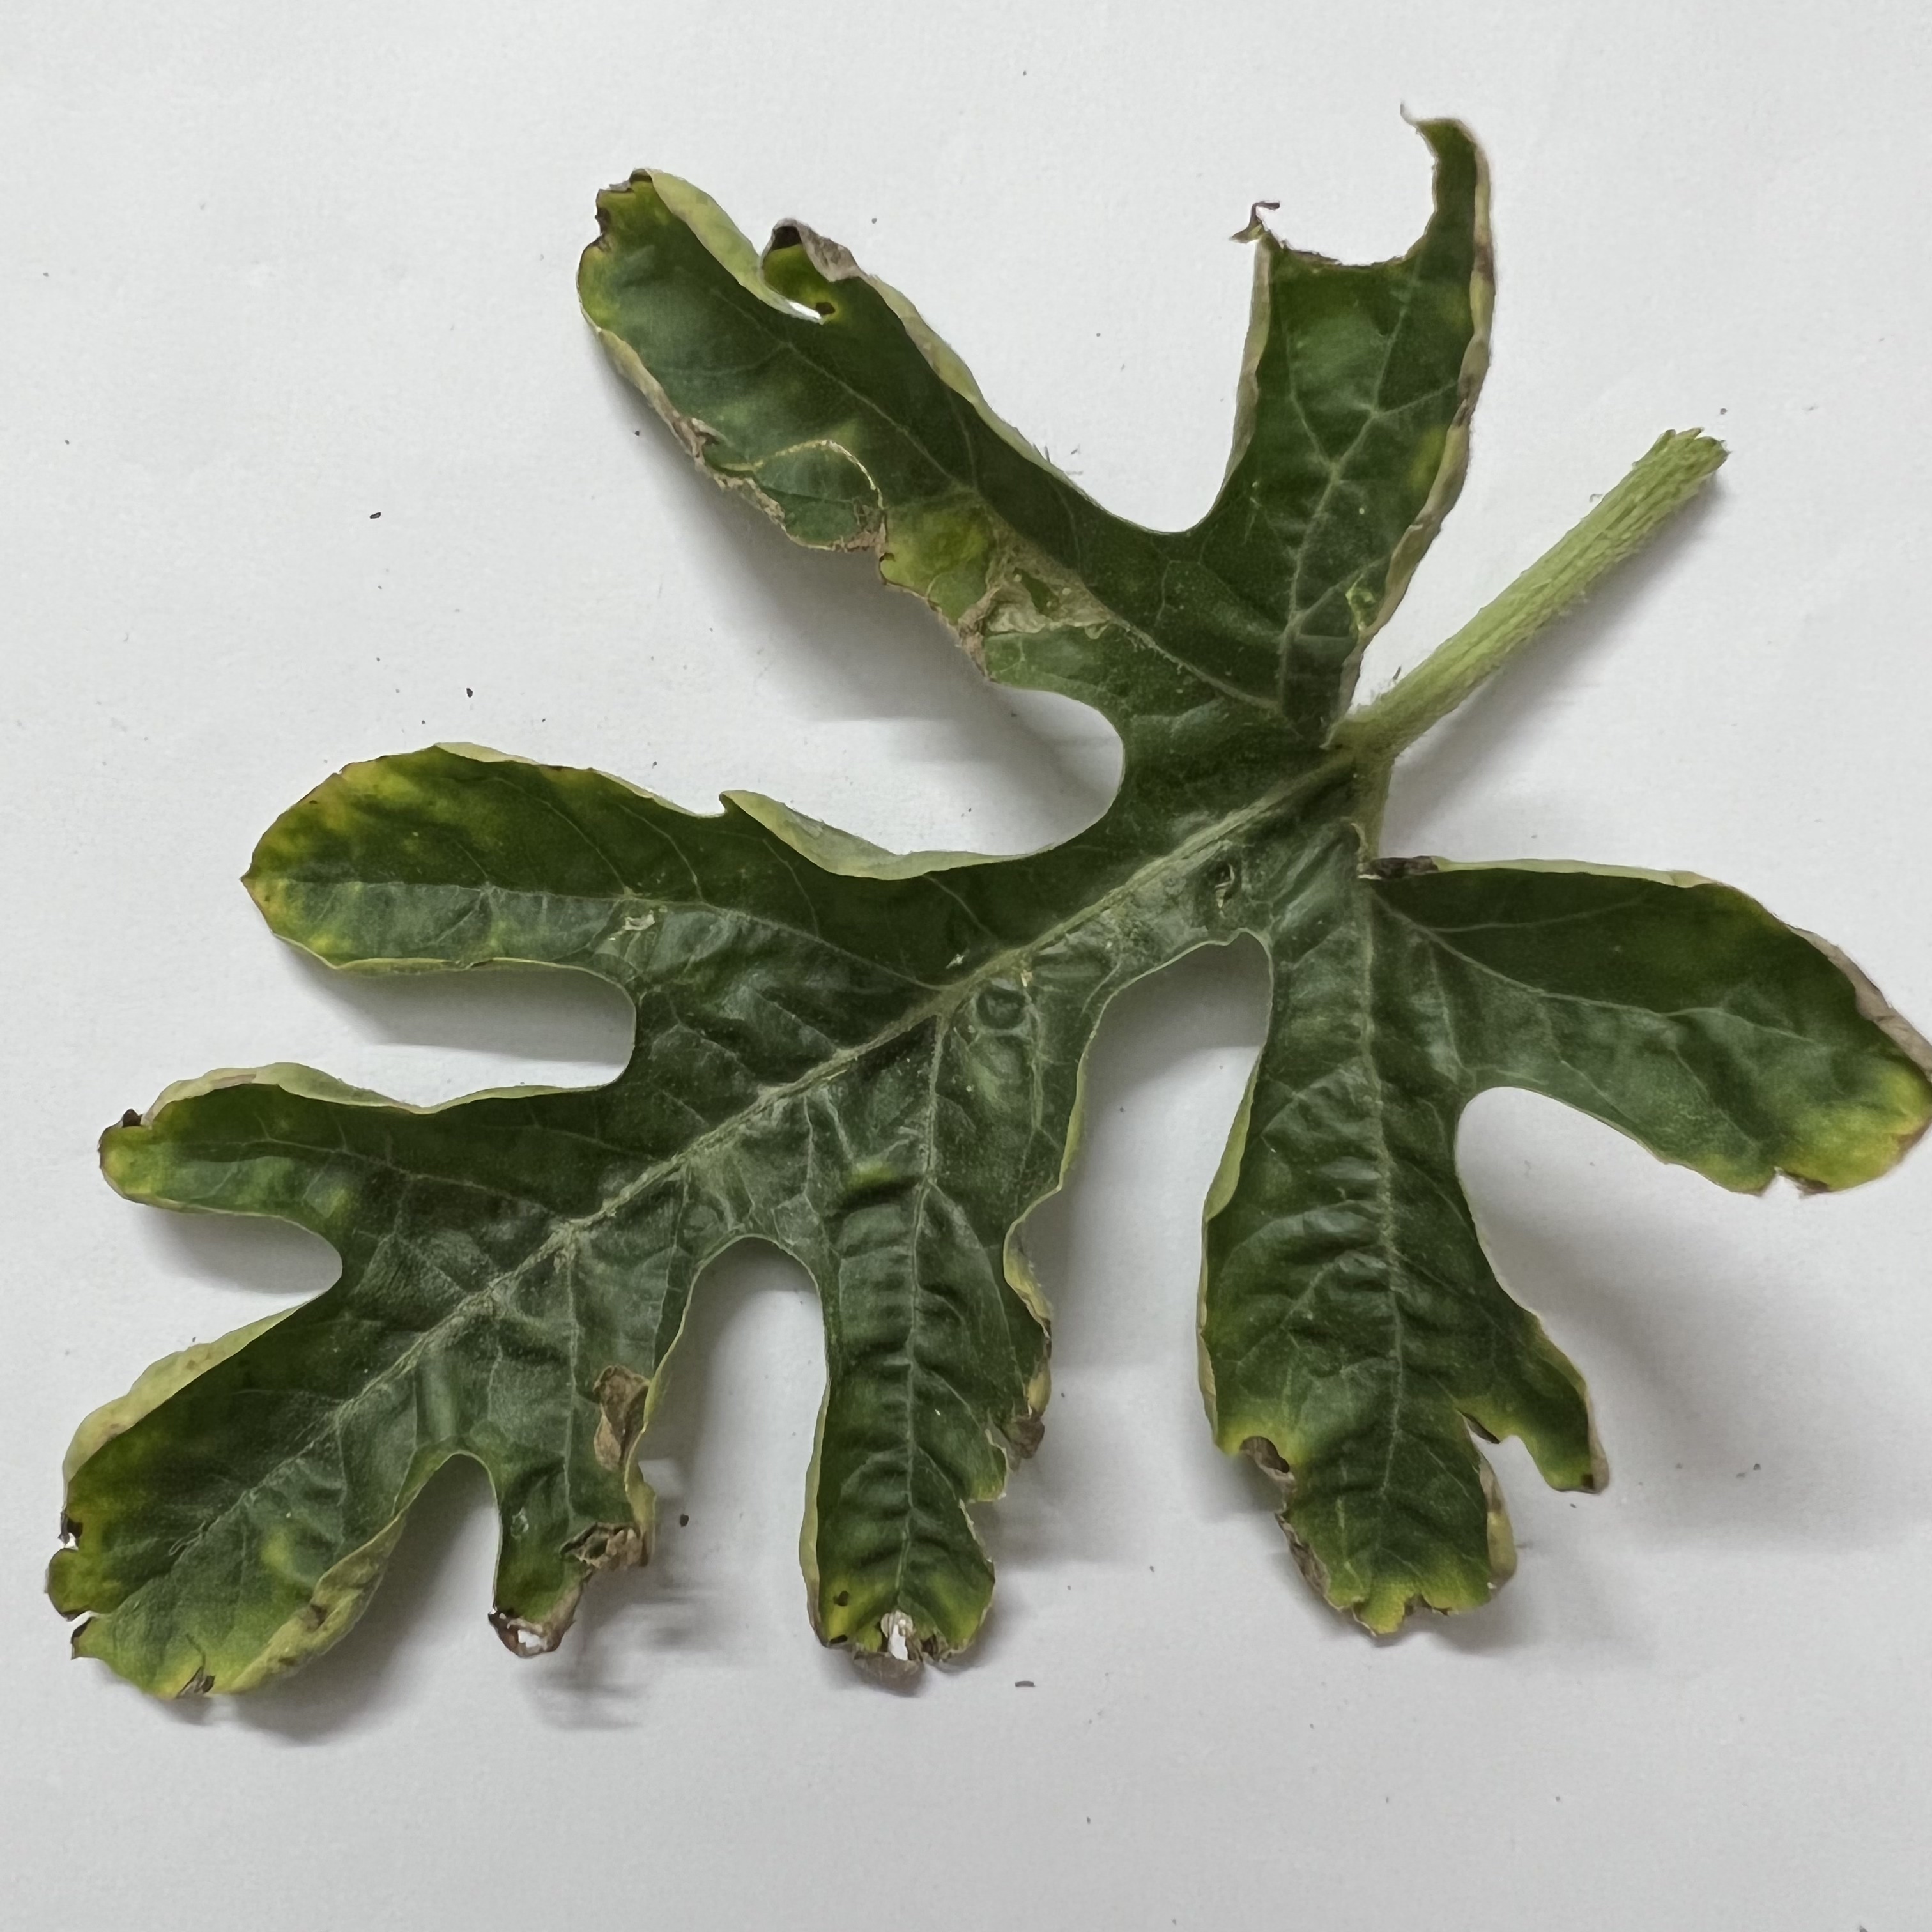
Label: Downy_Mildew